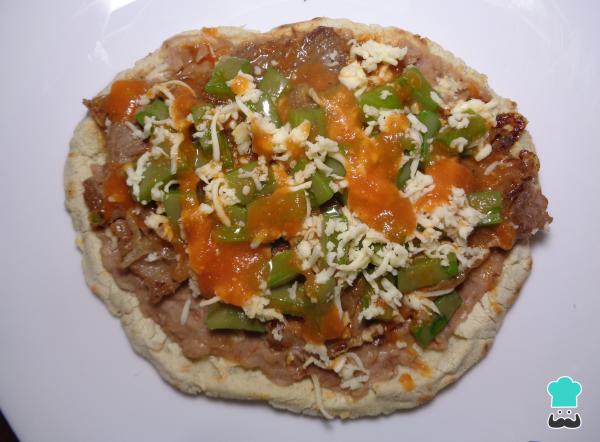
Y ¡LISTO!, sirve calentitos tus huaraches de nopal con bistec. Puedes acompañarlos con un poco de lechuga rebanada, queso y la salsa de tu gusto, como por ejemplo una salsa roja taquera. ¡Buen provecho!